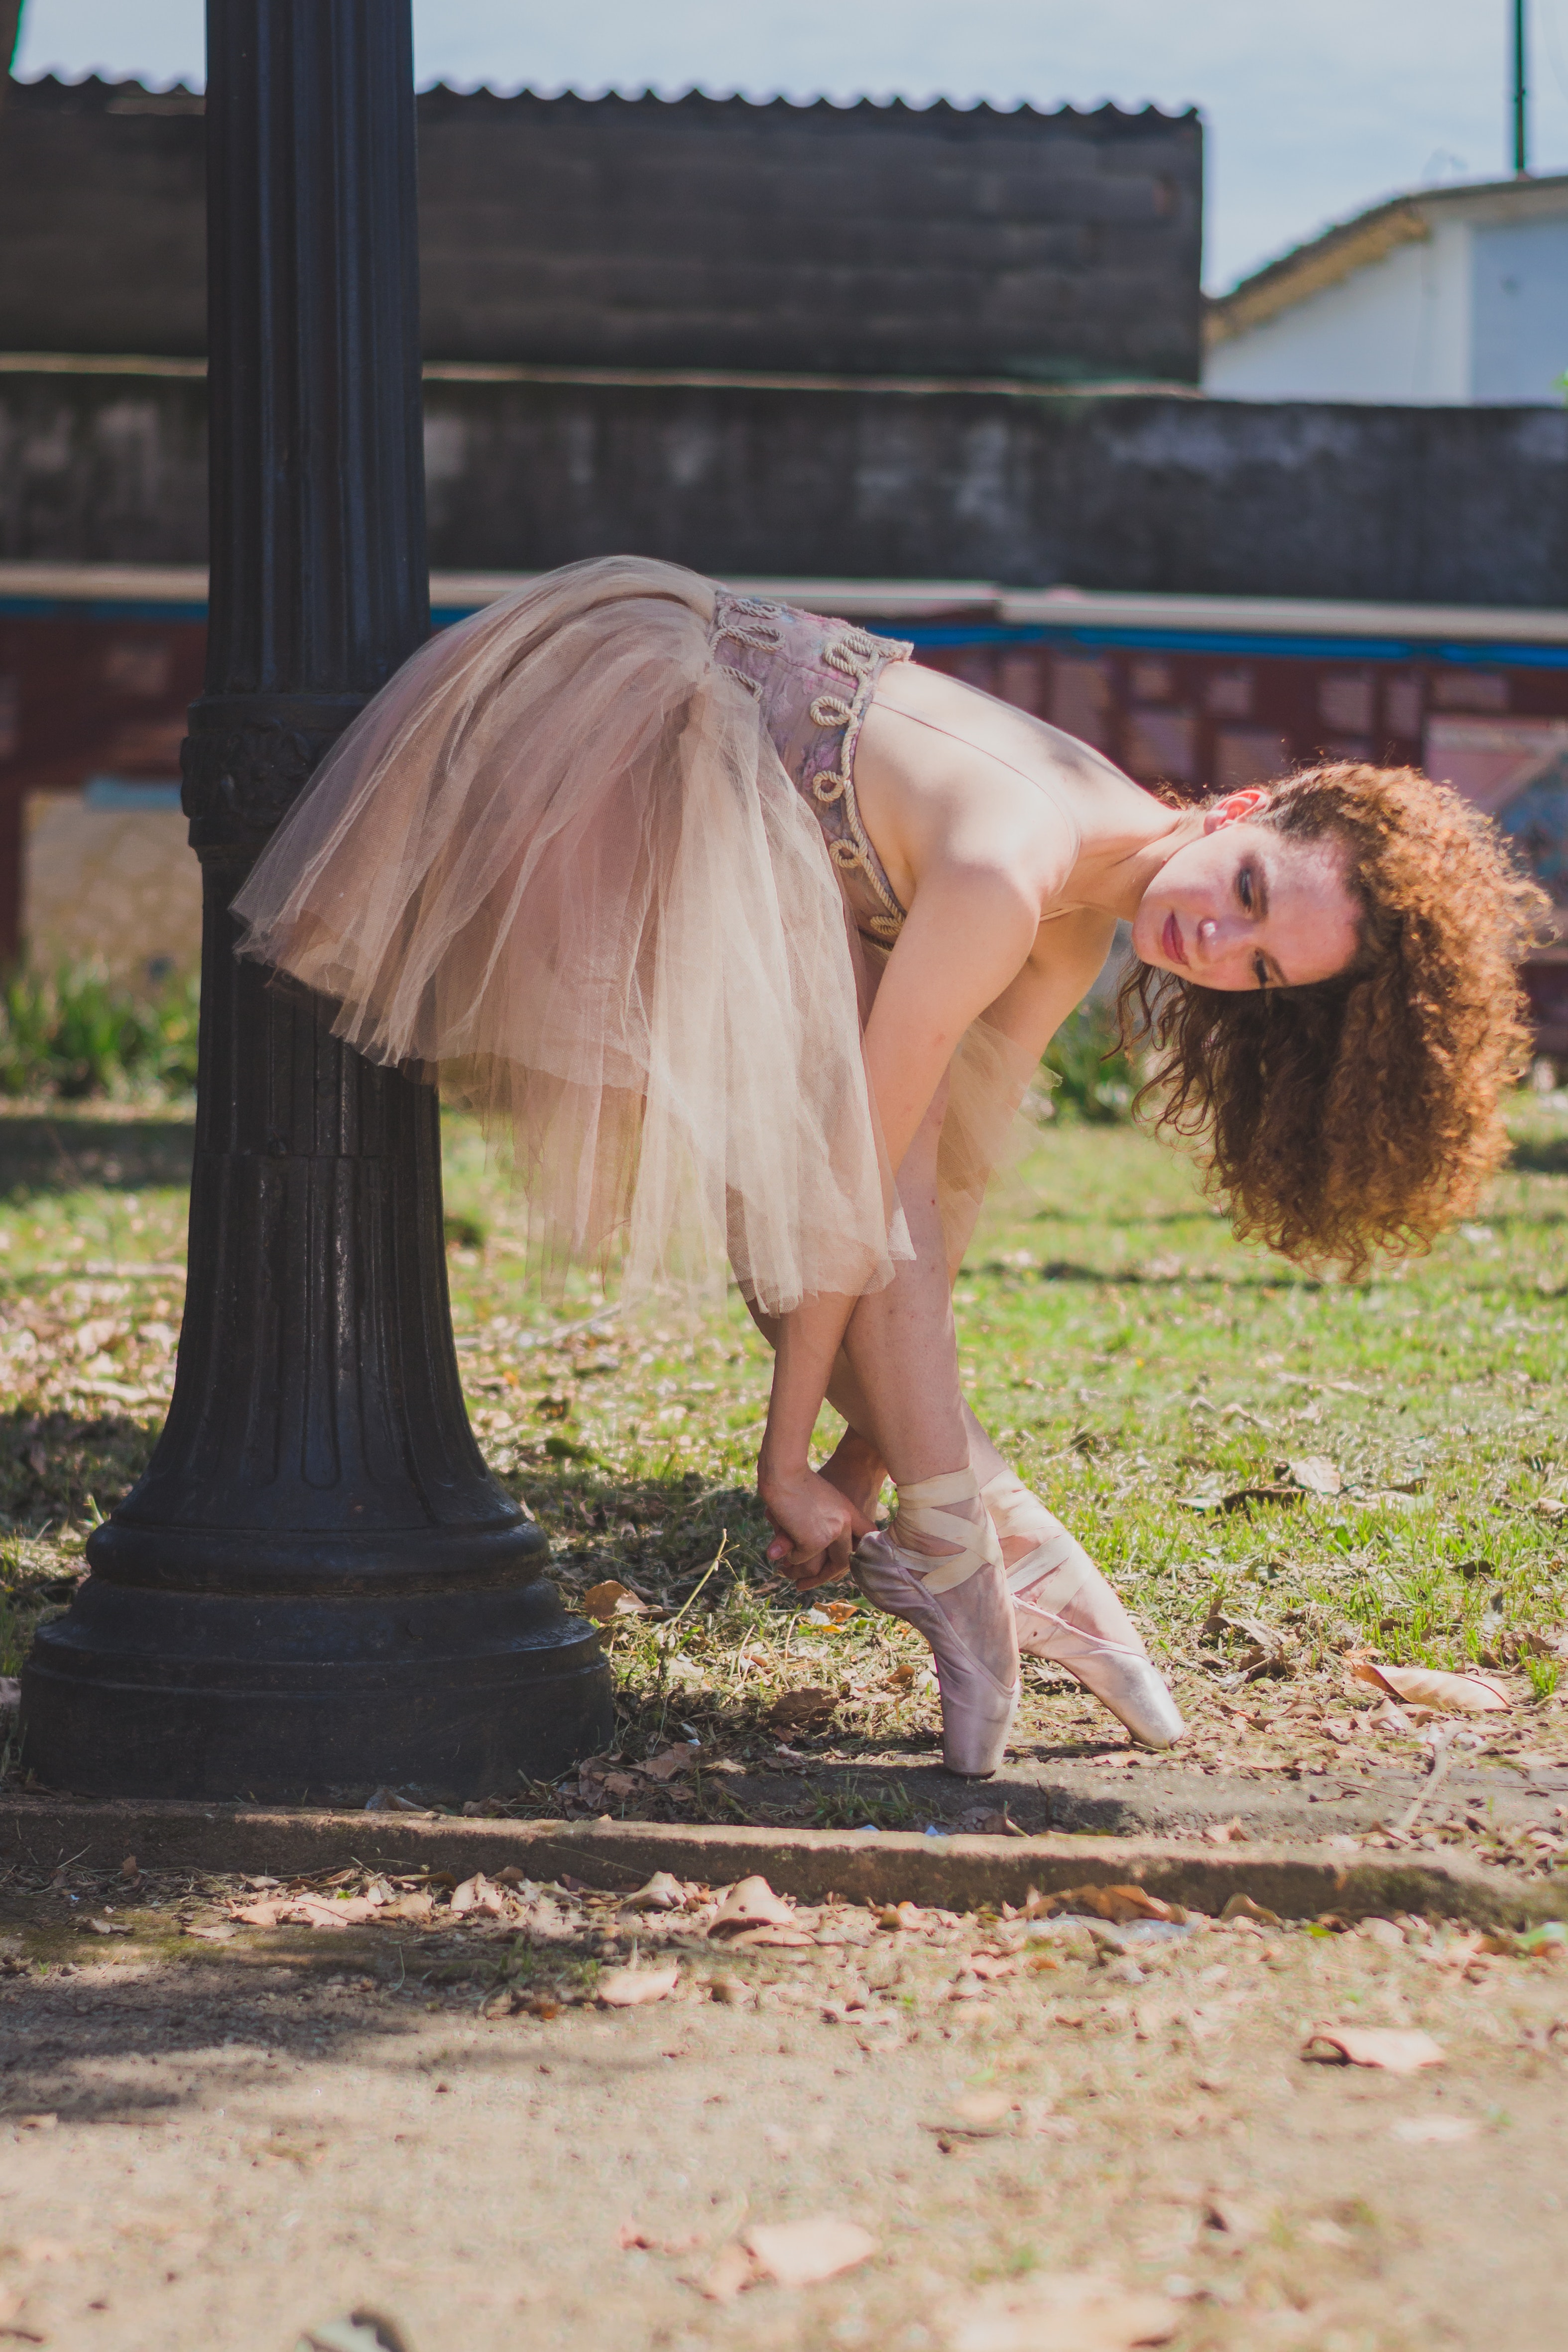
hair, beauty, long hair, dress, pink, grass, hairstyle, blond, photography, tree, outerwear, plant, photo shoot, fashion accessory, brown hair, fawn